Xerxes I

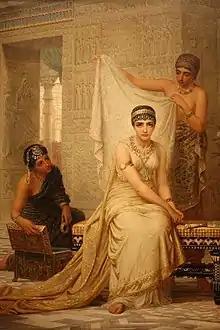
The Persian king in the Biblical Book of Esther is commonly thought to be Xerxes

In August 465 BC, likely between 4 and 8 August, Artabanus, the commander of the royal bodyguard and the most powerful official in the Persian court, assassinated Xerxes with the help of a eunuch, Aspamitres. Although the Hyrcanian Artabanus bore the same name as the famed uncle of Xerxes, his rise to prominence was due to his popularity in religious quarters of the court and harem intrigues. He put his seven sons in key positions and had a plan to dethrone the Achaemenids.